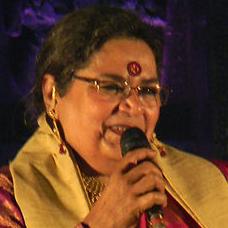
Age: 64